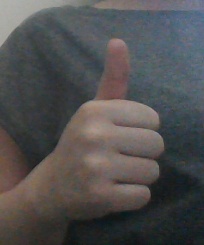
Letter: aleff